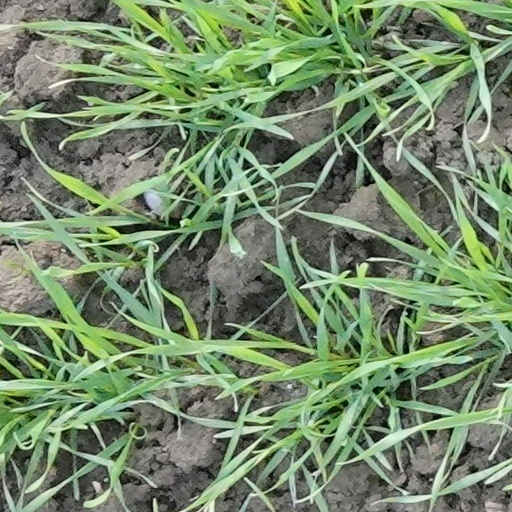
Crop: wheat